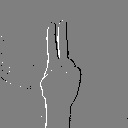
ASL letter: u